Vladimir Solovyov (philosopher)

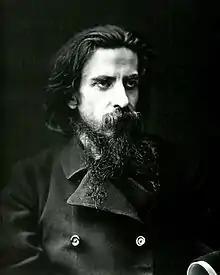
V. Solovyov in the 1880s

Vladimir Solovyov was born in Moscow; the second son of the historian Sergey Mikhaylovich Solovyov (1820–1879); his elder brother Vsevolod (1849-1903), became a historical novelist, and his younger sister, Polyxena (1867-1924), became a poet. Vladimir Solovyov's mother Polyxena Vladimirovna (née Romanova, d. 1909) belonged to a family of Polish origin and among her ancestors was the philosopher Gregory Skovoroda (1722–1794).